Herms Niel

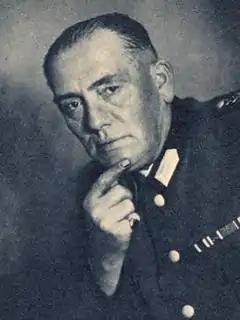
Niel in Reichsarbeitsdienst uniform

Ferdinand Friedrich Hermann Nielebock (17 April 1888 – 16 July 1954), known as Herms Niel, was a German composer of military songs and marches.